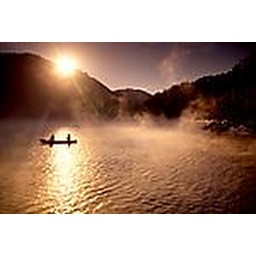
Two people canoeing on foggy Bear lake North Carolina in the Blue Ridge Mountains at dawn with trees on shoreline